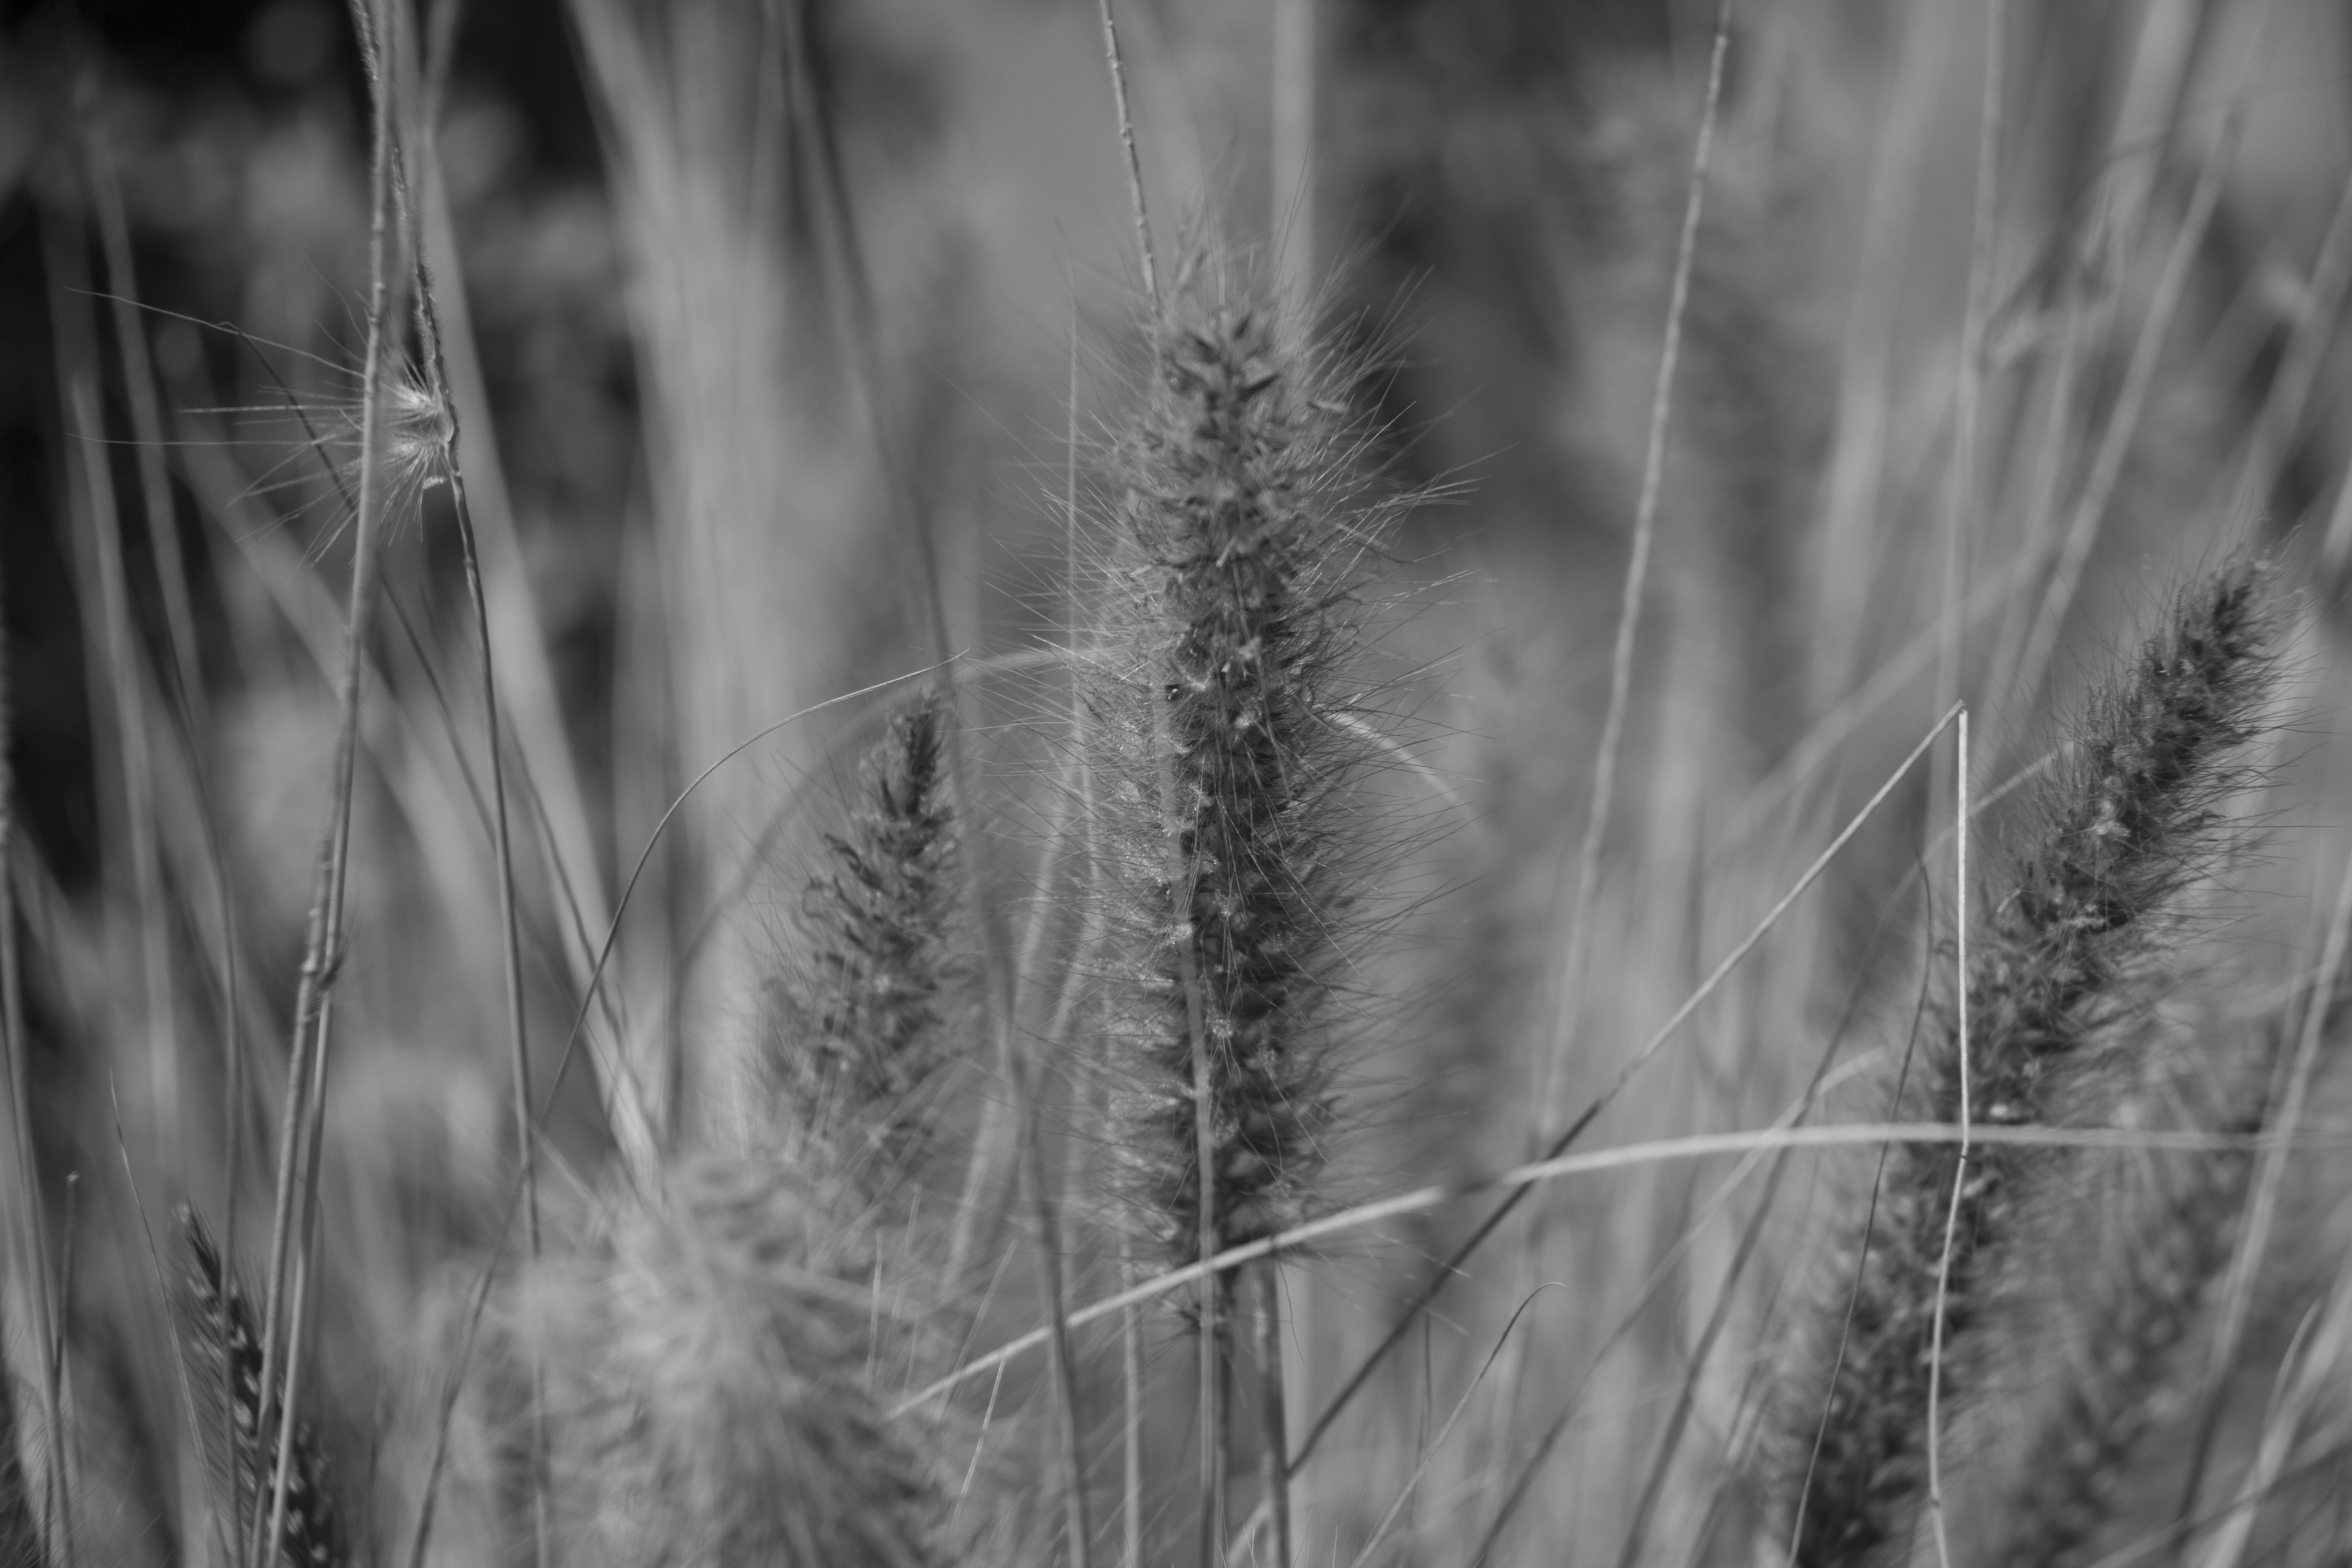
nature, grass, branch, black and white, photography, sunlight, monochrome, material, close up, macro photography, monochrome photography, grass family, plant stem